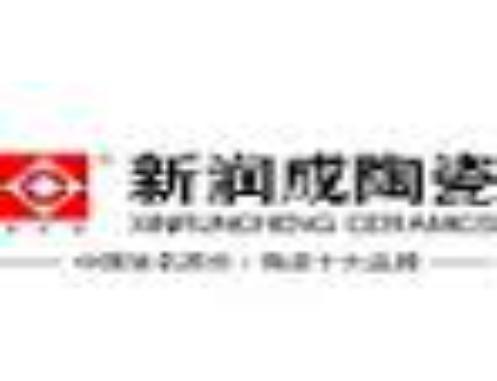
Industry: Others